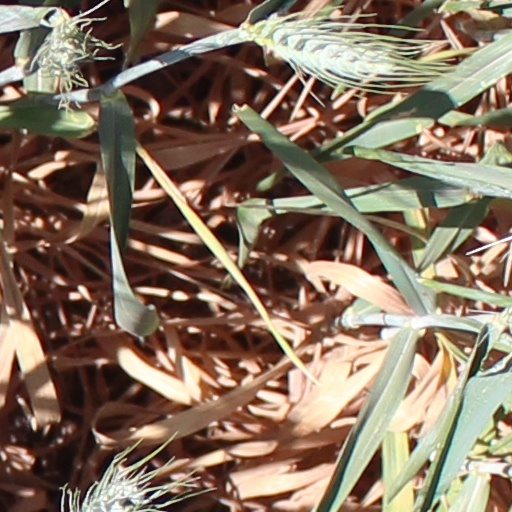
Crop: wheat